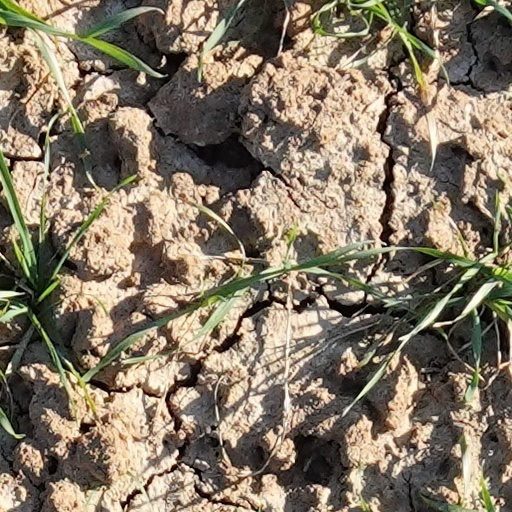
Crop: wheat